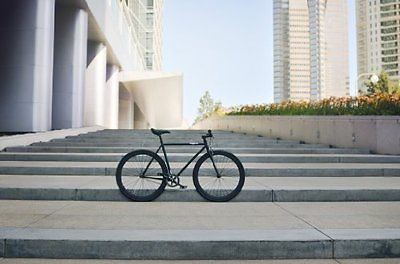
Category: bicycle